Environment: real
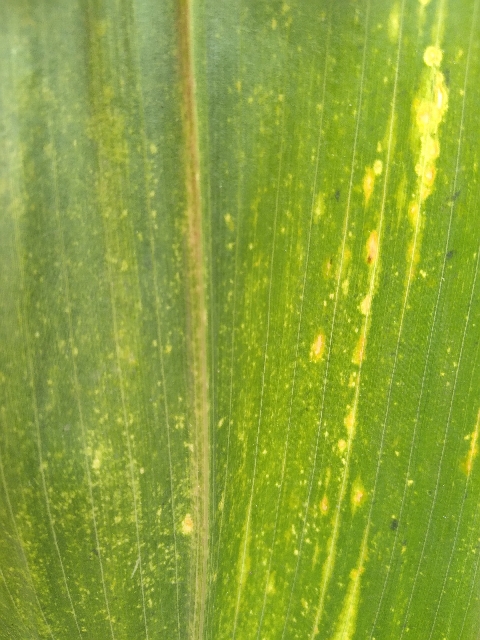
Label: lethal_necrosis